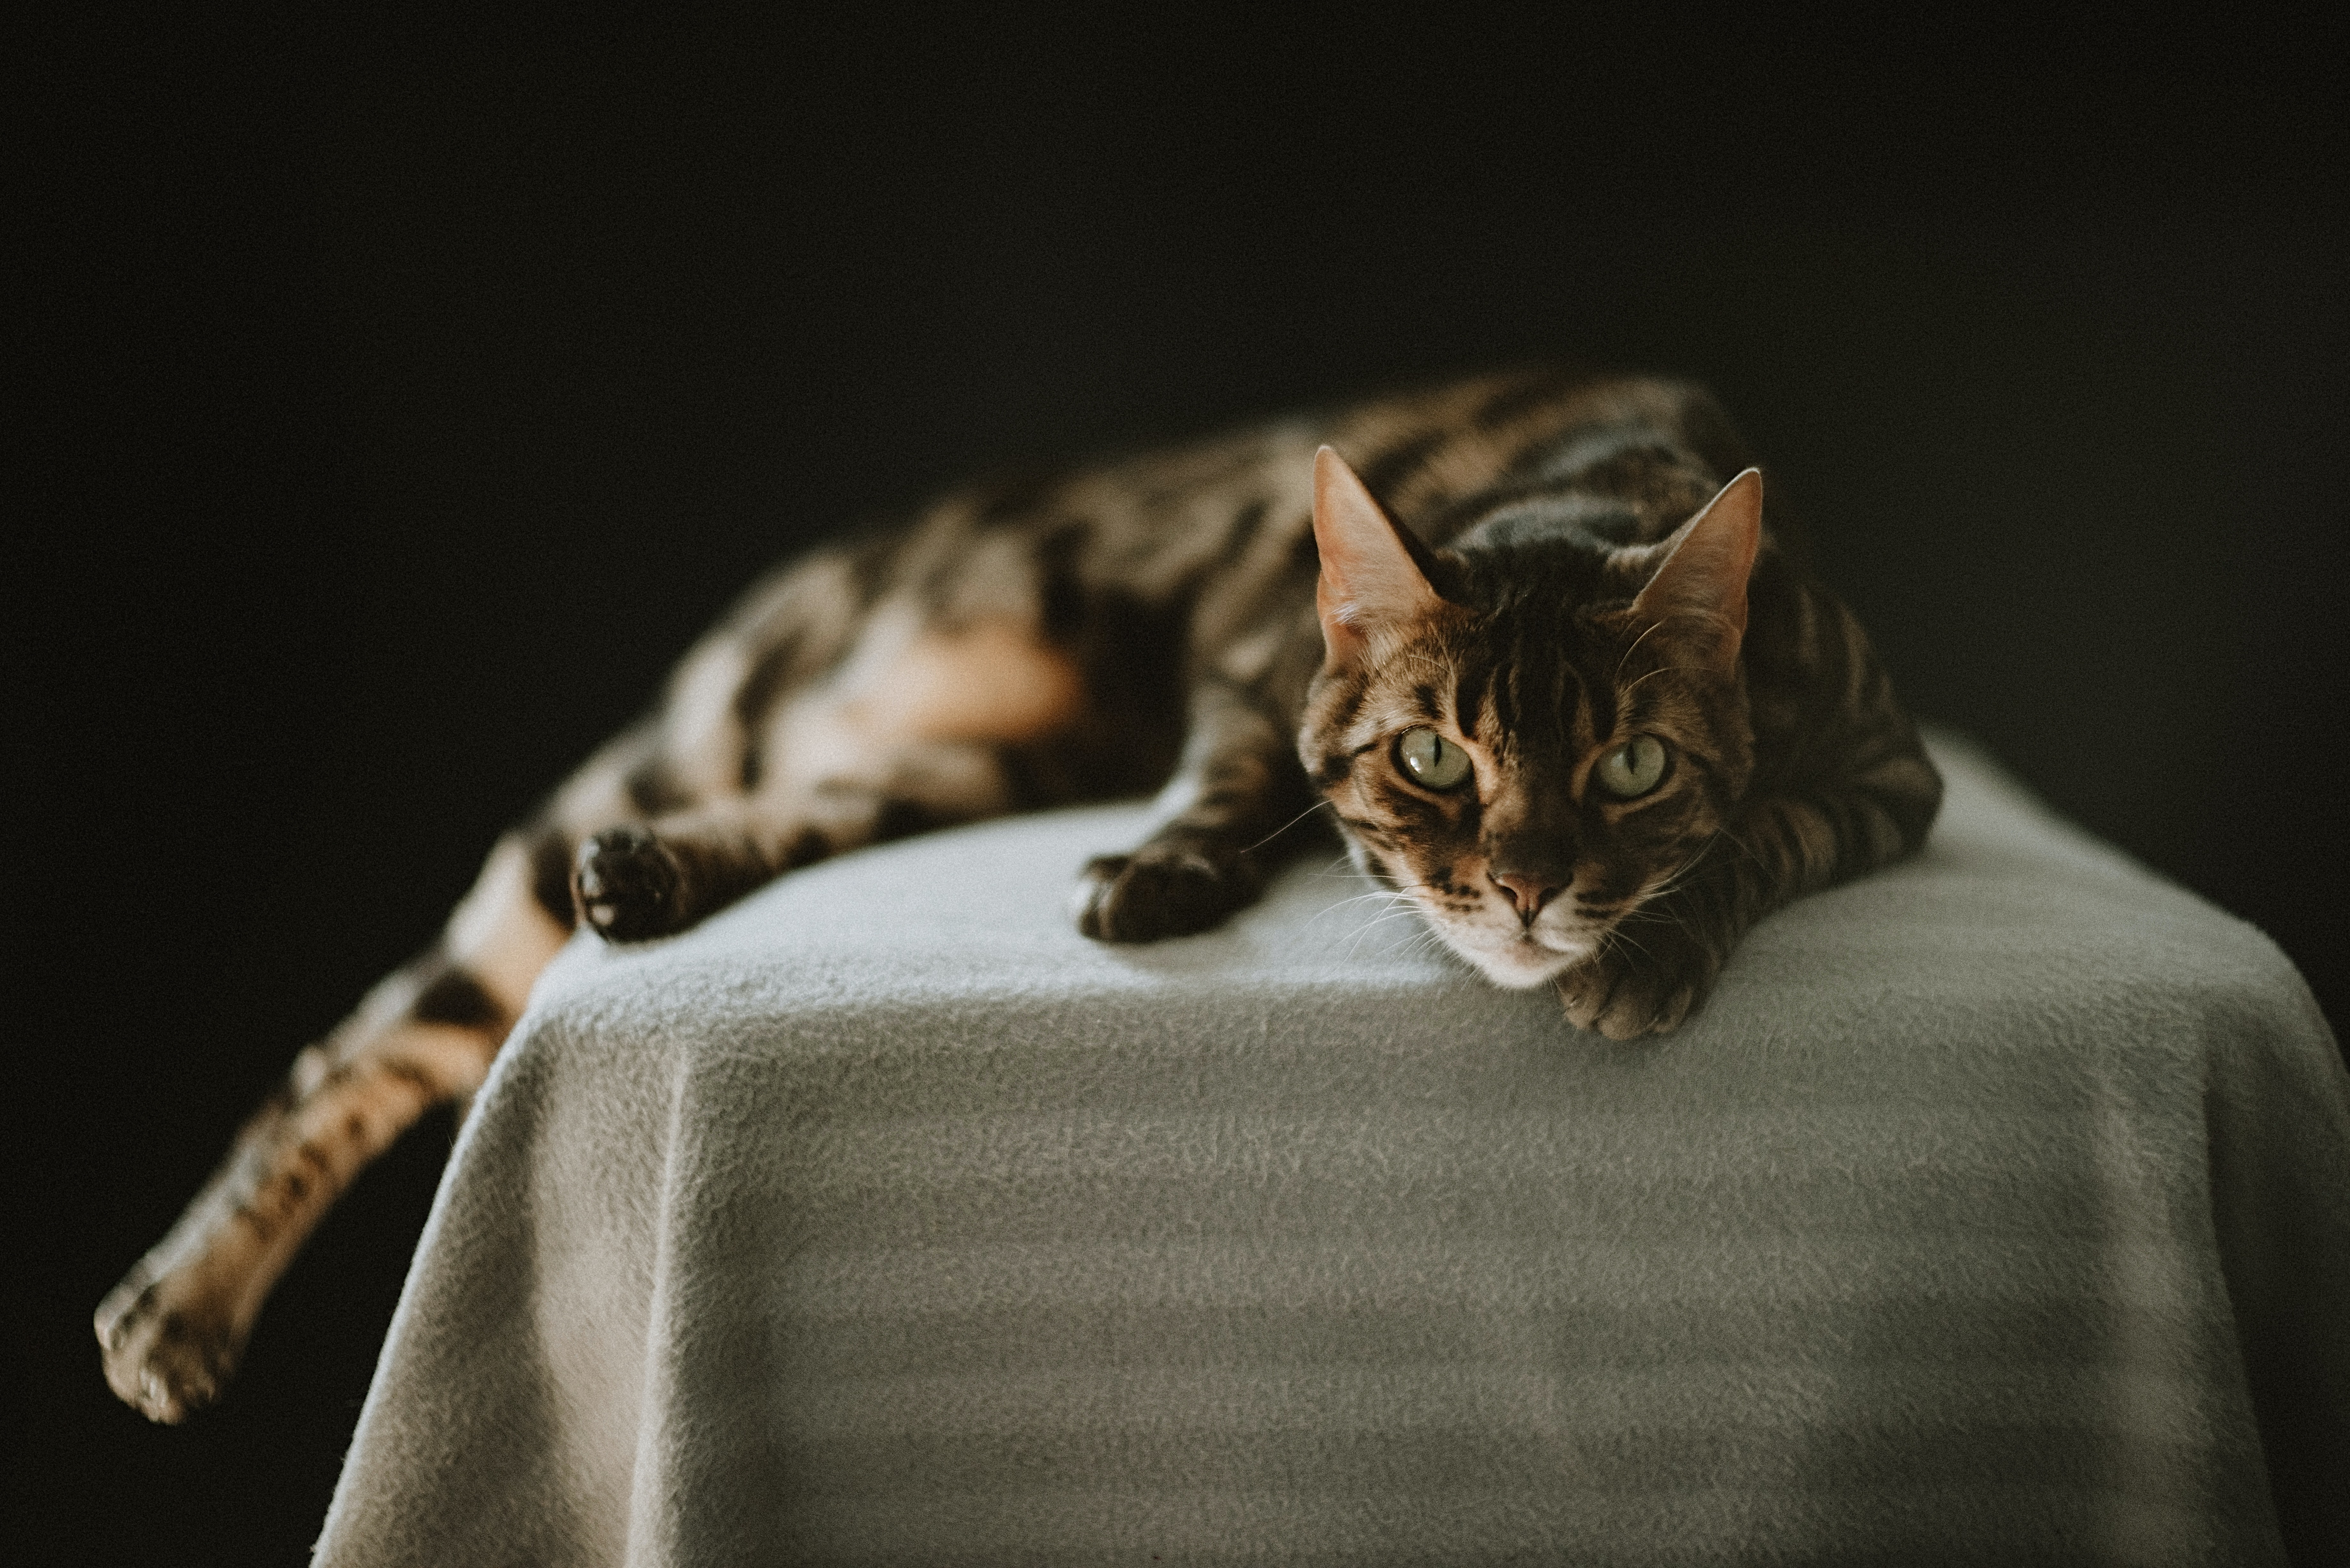
cat, eye, comfort, felidae, carnivore, small to medium sized cats, whiskers, grey, fawn, wood, snout, terrestrial animal, tail, cat supply, darkness, domestic short haired cat, fur, wildlife, sitting, tree, paw, claw, still life photography, linens, macro photography, grass, nap, sleep, Cat furniture